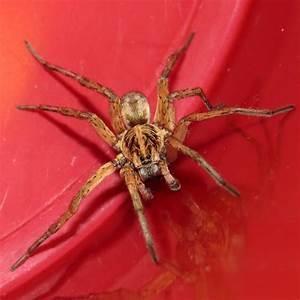
spider